İbrahim Dağaşan

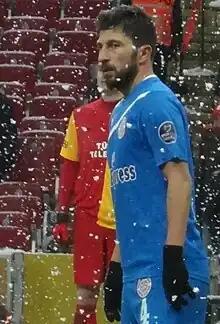
Dağaşan playing for Antalyaspor in 2012

İbrahim Dağaşan (born 15 June 1984) is a Turkish former professional footballer who played as a midfielder.